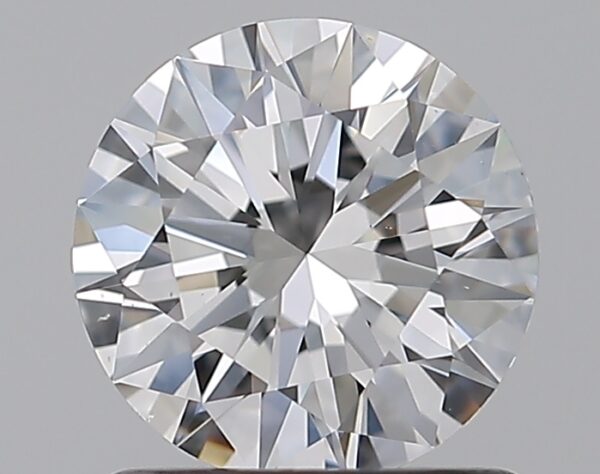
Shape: round
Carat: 1.01
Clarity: VS1
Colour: E
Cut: EX
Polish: EX
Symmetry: EX
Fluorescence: F
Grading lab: GIA
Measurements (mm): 6.46 x 6.5 x 3.93